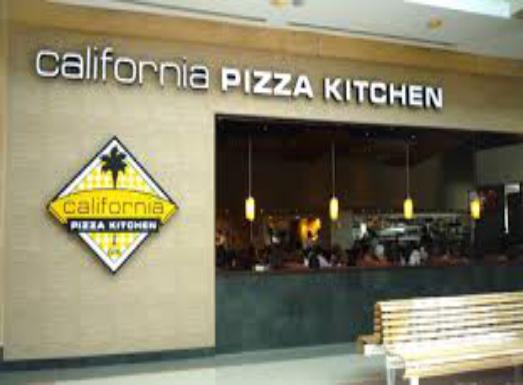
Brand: California Pizza Kitchen
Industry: Food